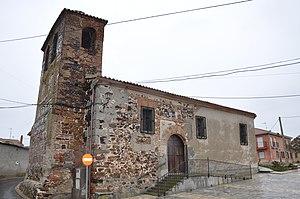
El Parral est une commune de la province d'Ávila dans la communauté autonome de Castille-et-León en Espagne.